The Flight into Egypt (Rembrandt)

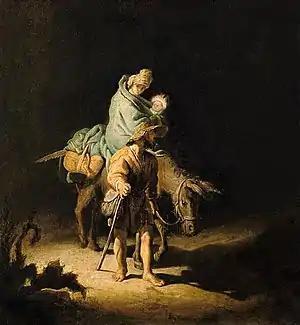
"The Flight into Egypt", 1627. 27.5 x 24.7 cm, oil on panel. Musée des Beaux-Arts de Tours

The Flight into Egypt is a 1627 oil painting on panel by Rembrandt, now in the Musée des Beaux-Arts de Tours, which depicts the Flight into Egypt by Joseph, Mary, and Jesus.